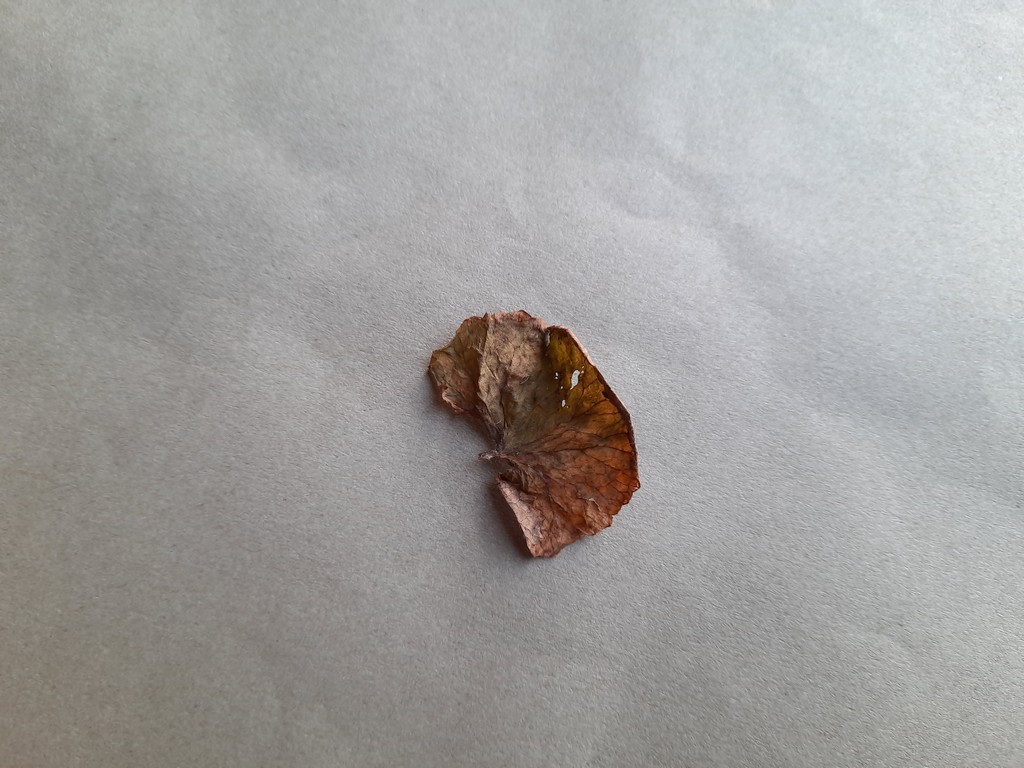
Label: Dried